Alexander Scotland

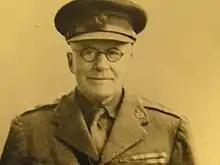

Alexander Paterson Scotland, (1882–1965) was a British Army officer and intelligence officer.